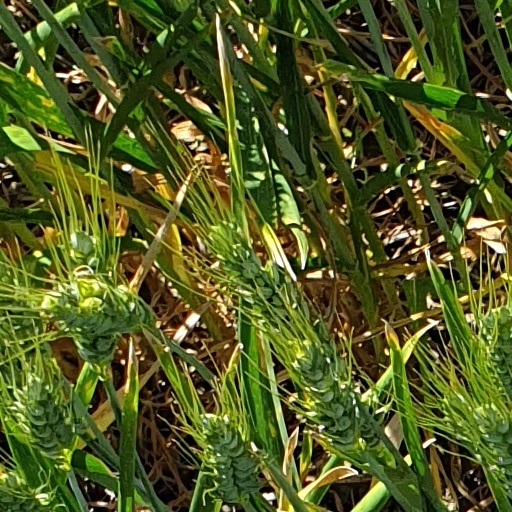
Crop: wheat